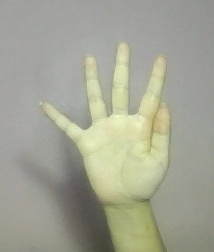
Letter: sheen